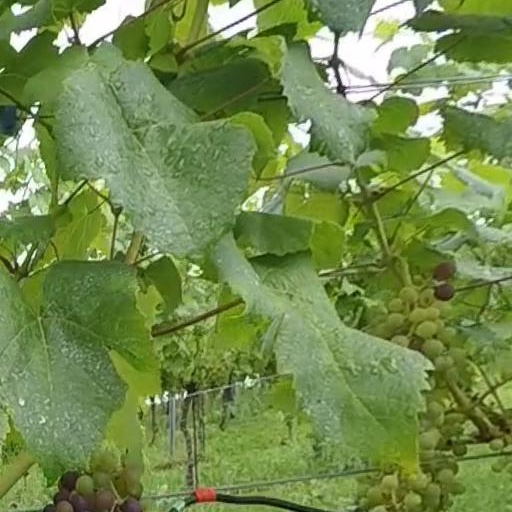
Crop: grape